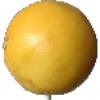
Label: Grapefruit White 1